Castle Rings, Wiltshire

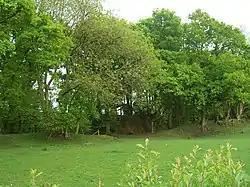
Ditch and rampart of Castle Rings

Castle Rings is a univallate hill fort in the parish of Donhead St Mary in Wiltshire, England. The site is a Scheduled Ancient Monument. Castle Rings has been dated to the Iron Age and is at an altitude of upon Upper Greensand sandstone beds. The bulk of the fort enclosure lies within the boundaries of Donhead St Mary parish but some of the outlying earthworks are in the neighbouring Sedgehill and Semley parish. In the mid-1980s a metal detectorist unearthed a hoard of stater coins of the Durotriges tribe within the hill fort.